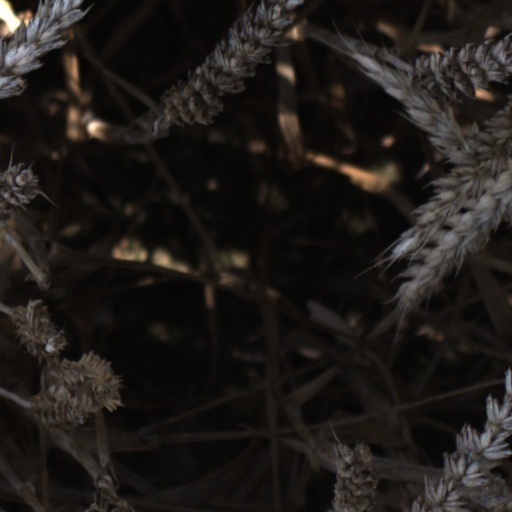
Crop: wheat